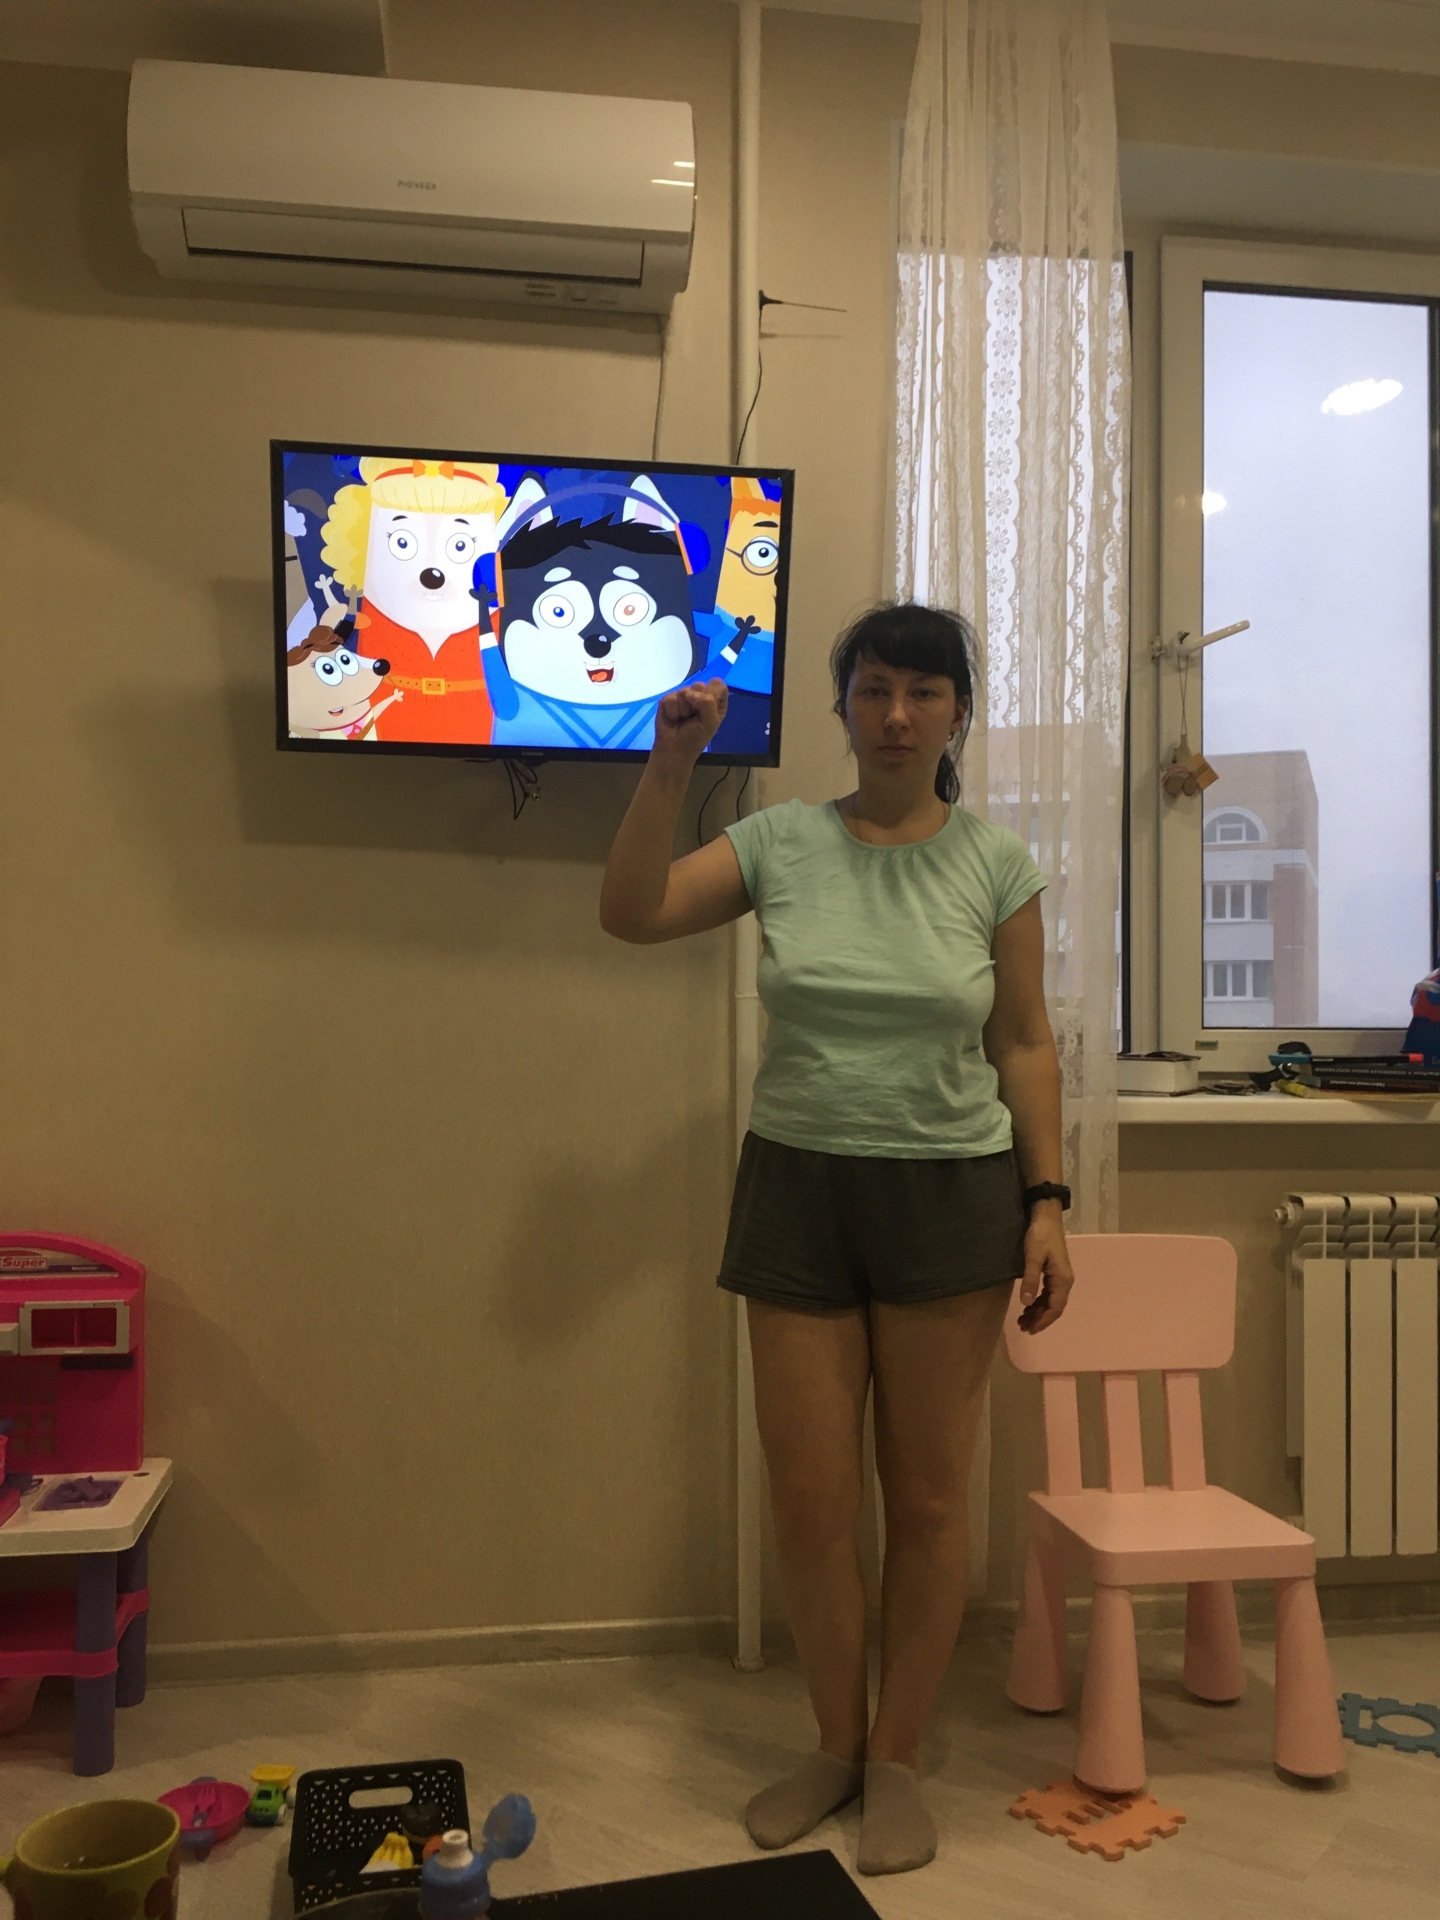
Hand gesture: fist